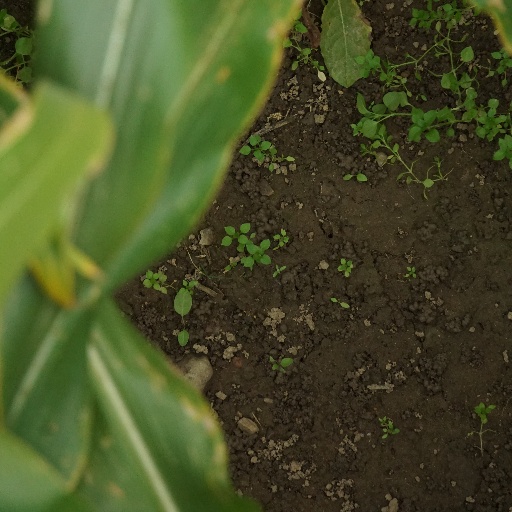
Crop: maize; corn